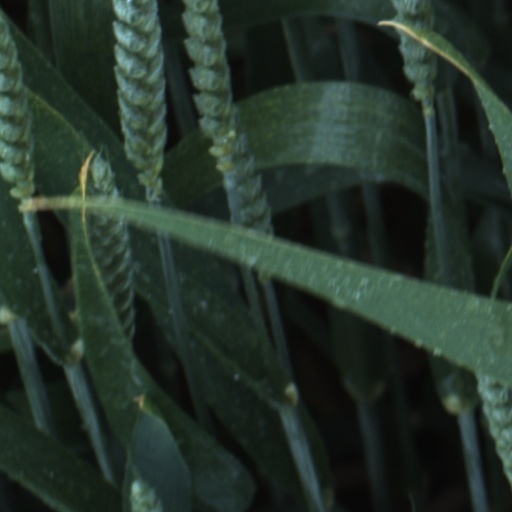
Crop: wheat